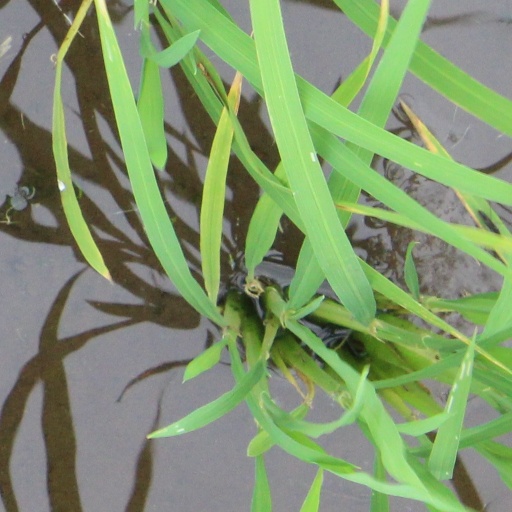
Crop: rice